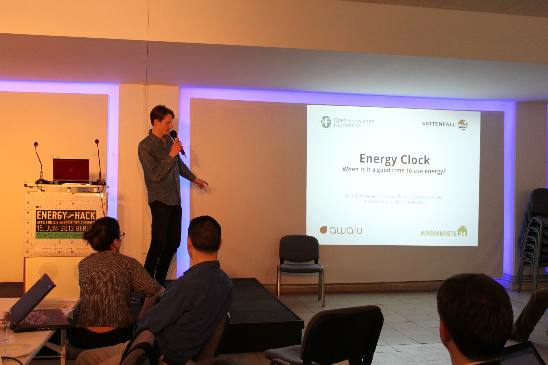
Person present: Yes